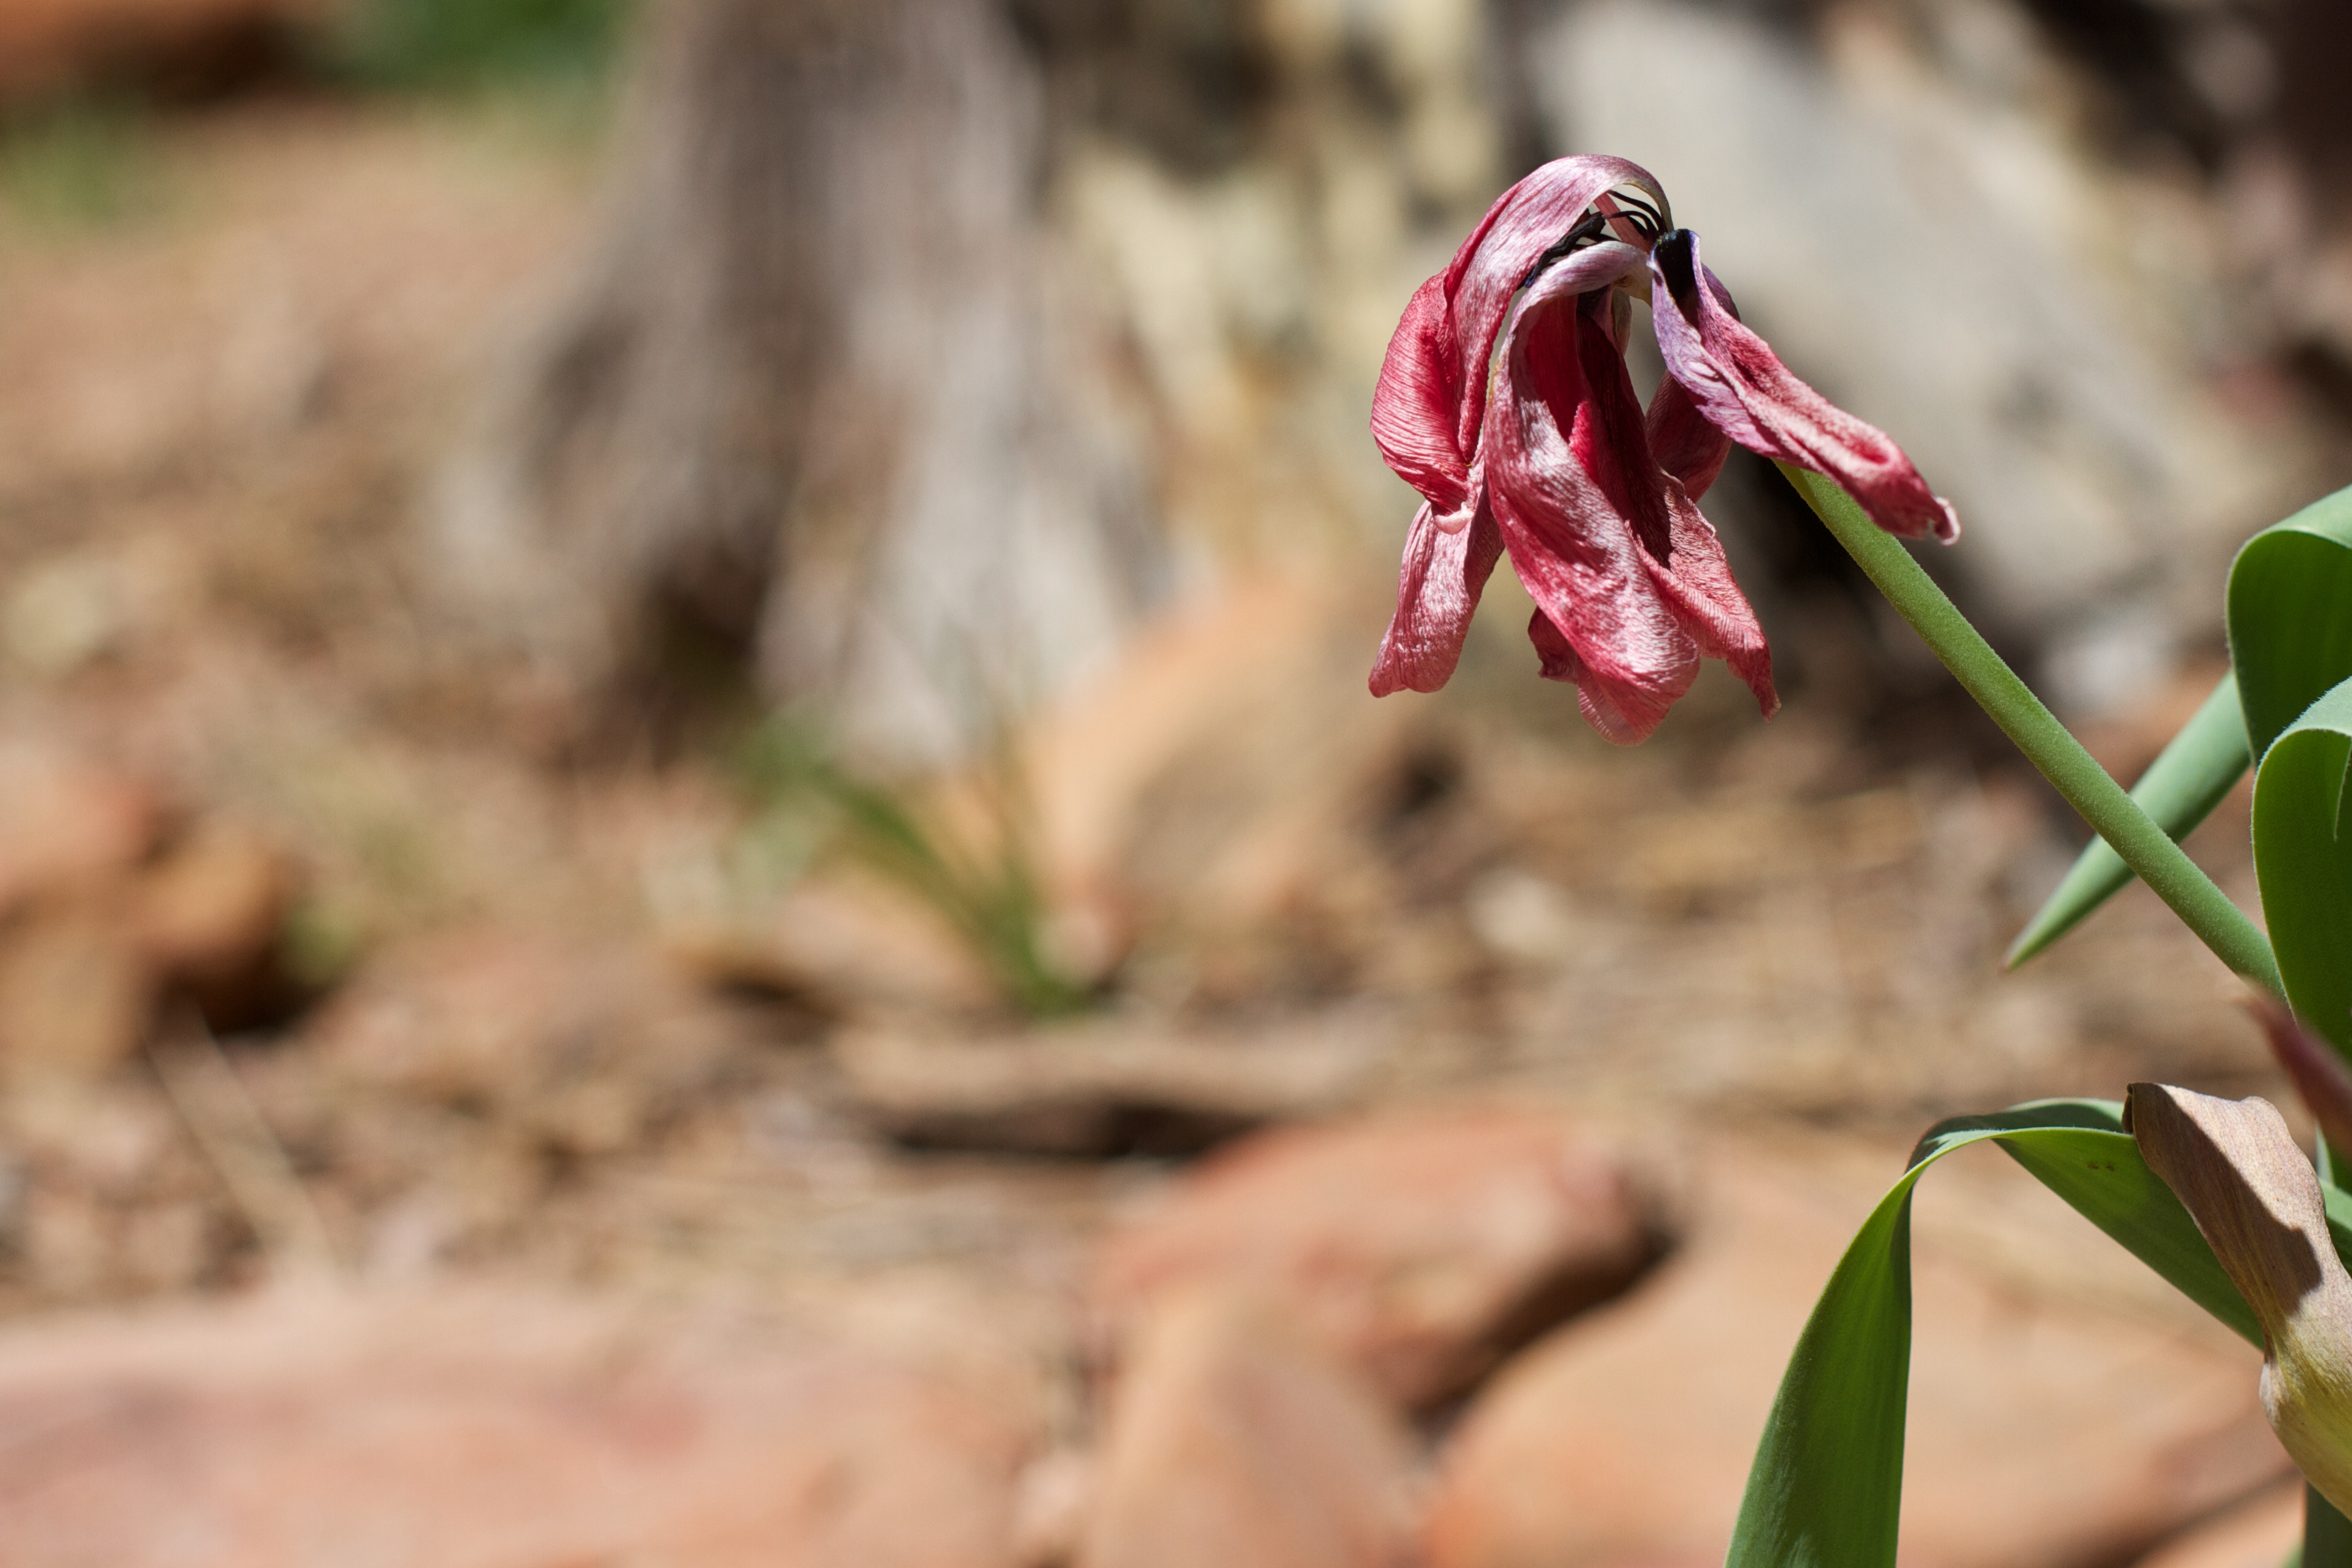
plant, leaf, flower, botany, flora, wildflower, flowering plant, land plant